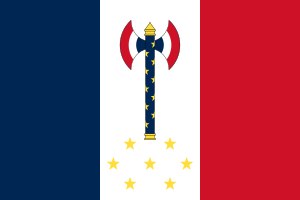
Slagorden ved Operation Ironclad / Vichy-franske styrker
Vichy-Frankrig
Slagorden ved Operation Ironclad er en liste over de deltagende enheder under Slaget om Madagaskar,